William Alston Hutchinson

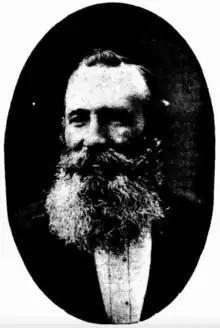
William Alston Hutchinson in 1889

William Alston Hutchinson (26 March 1839 – 20 June 1897) was an English-born Australian politician, manufacturer, merchant and colliery director.